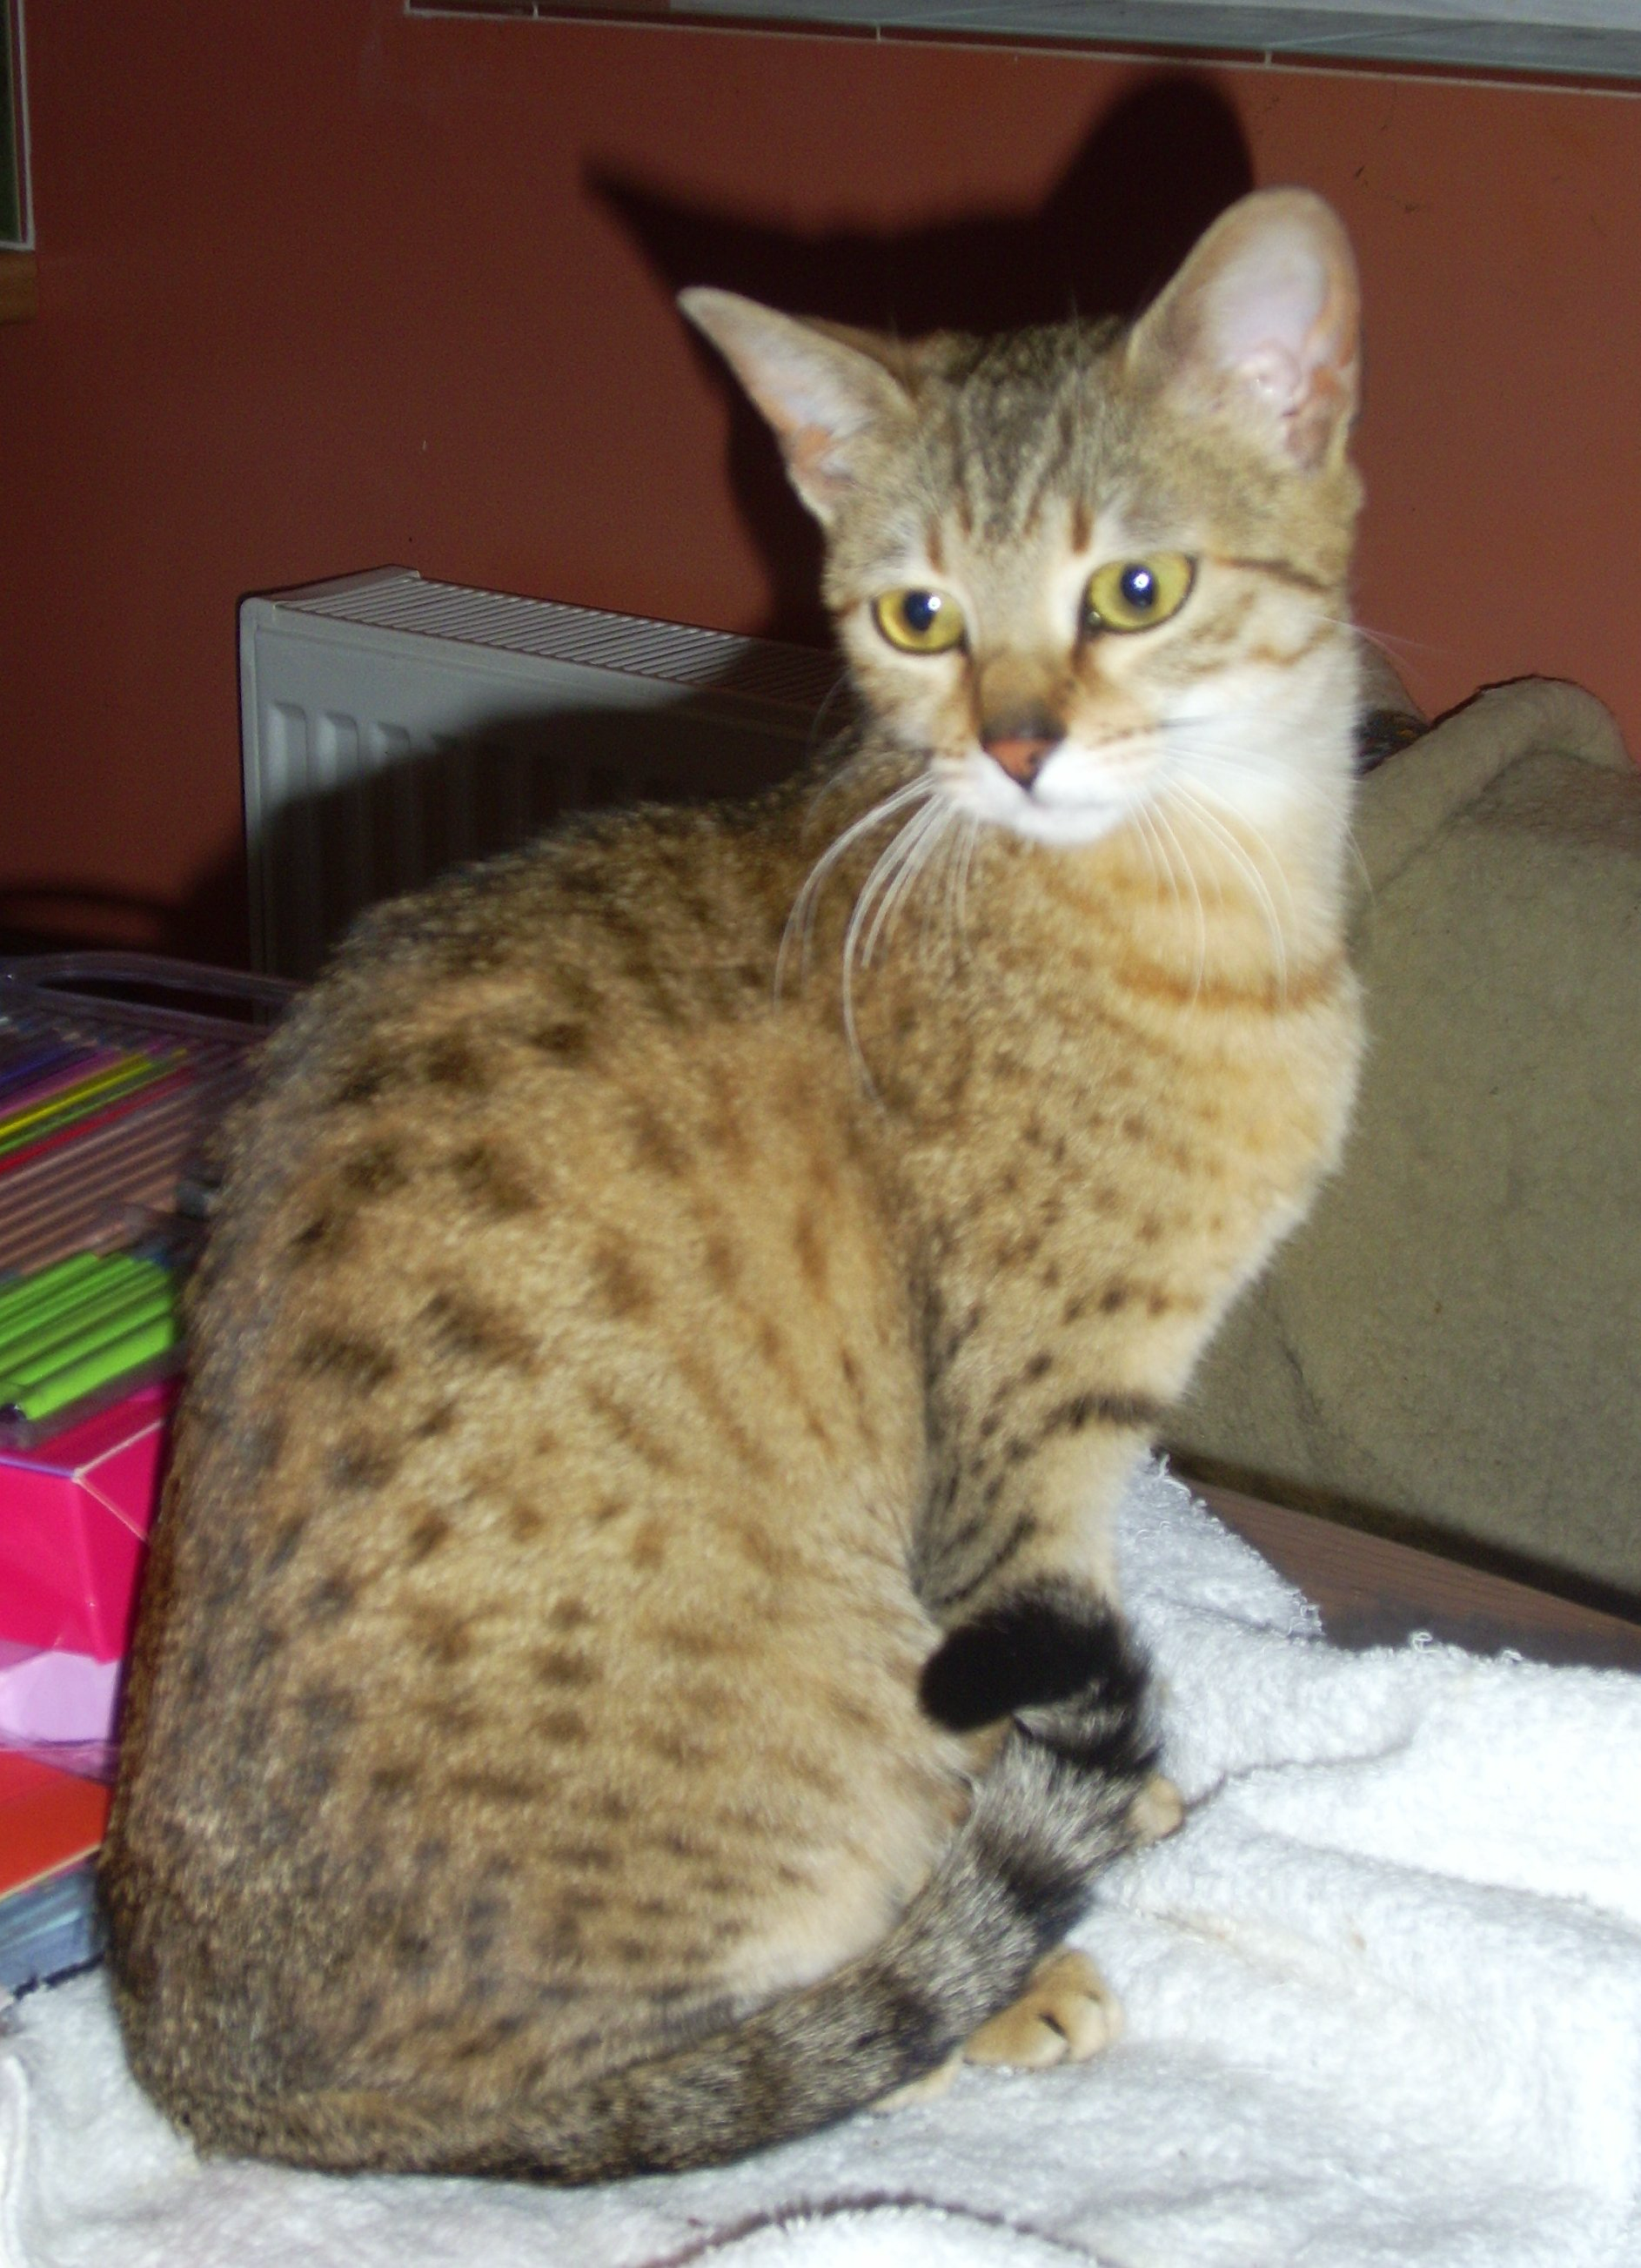
Animal: cat
Breed: Egyptian Mau